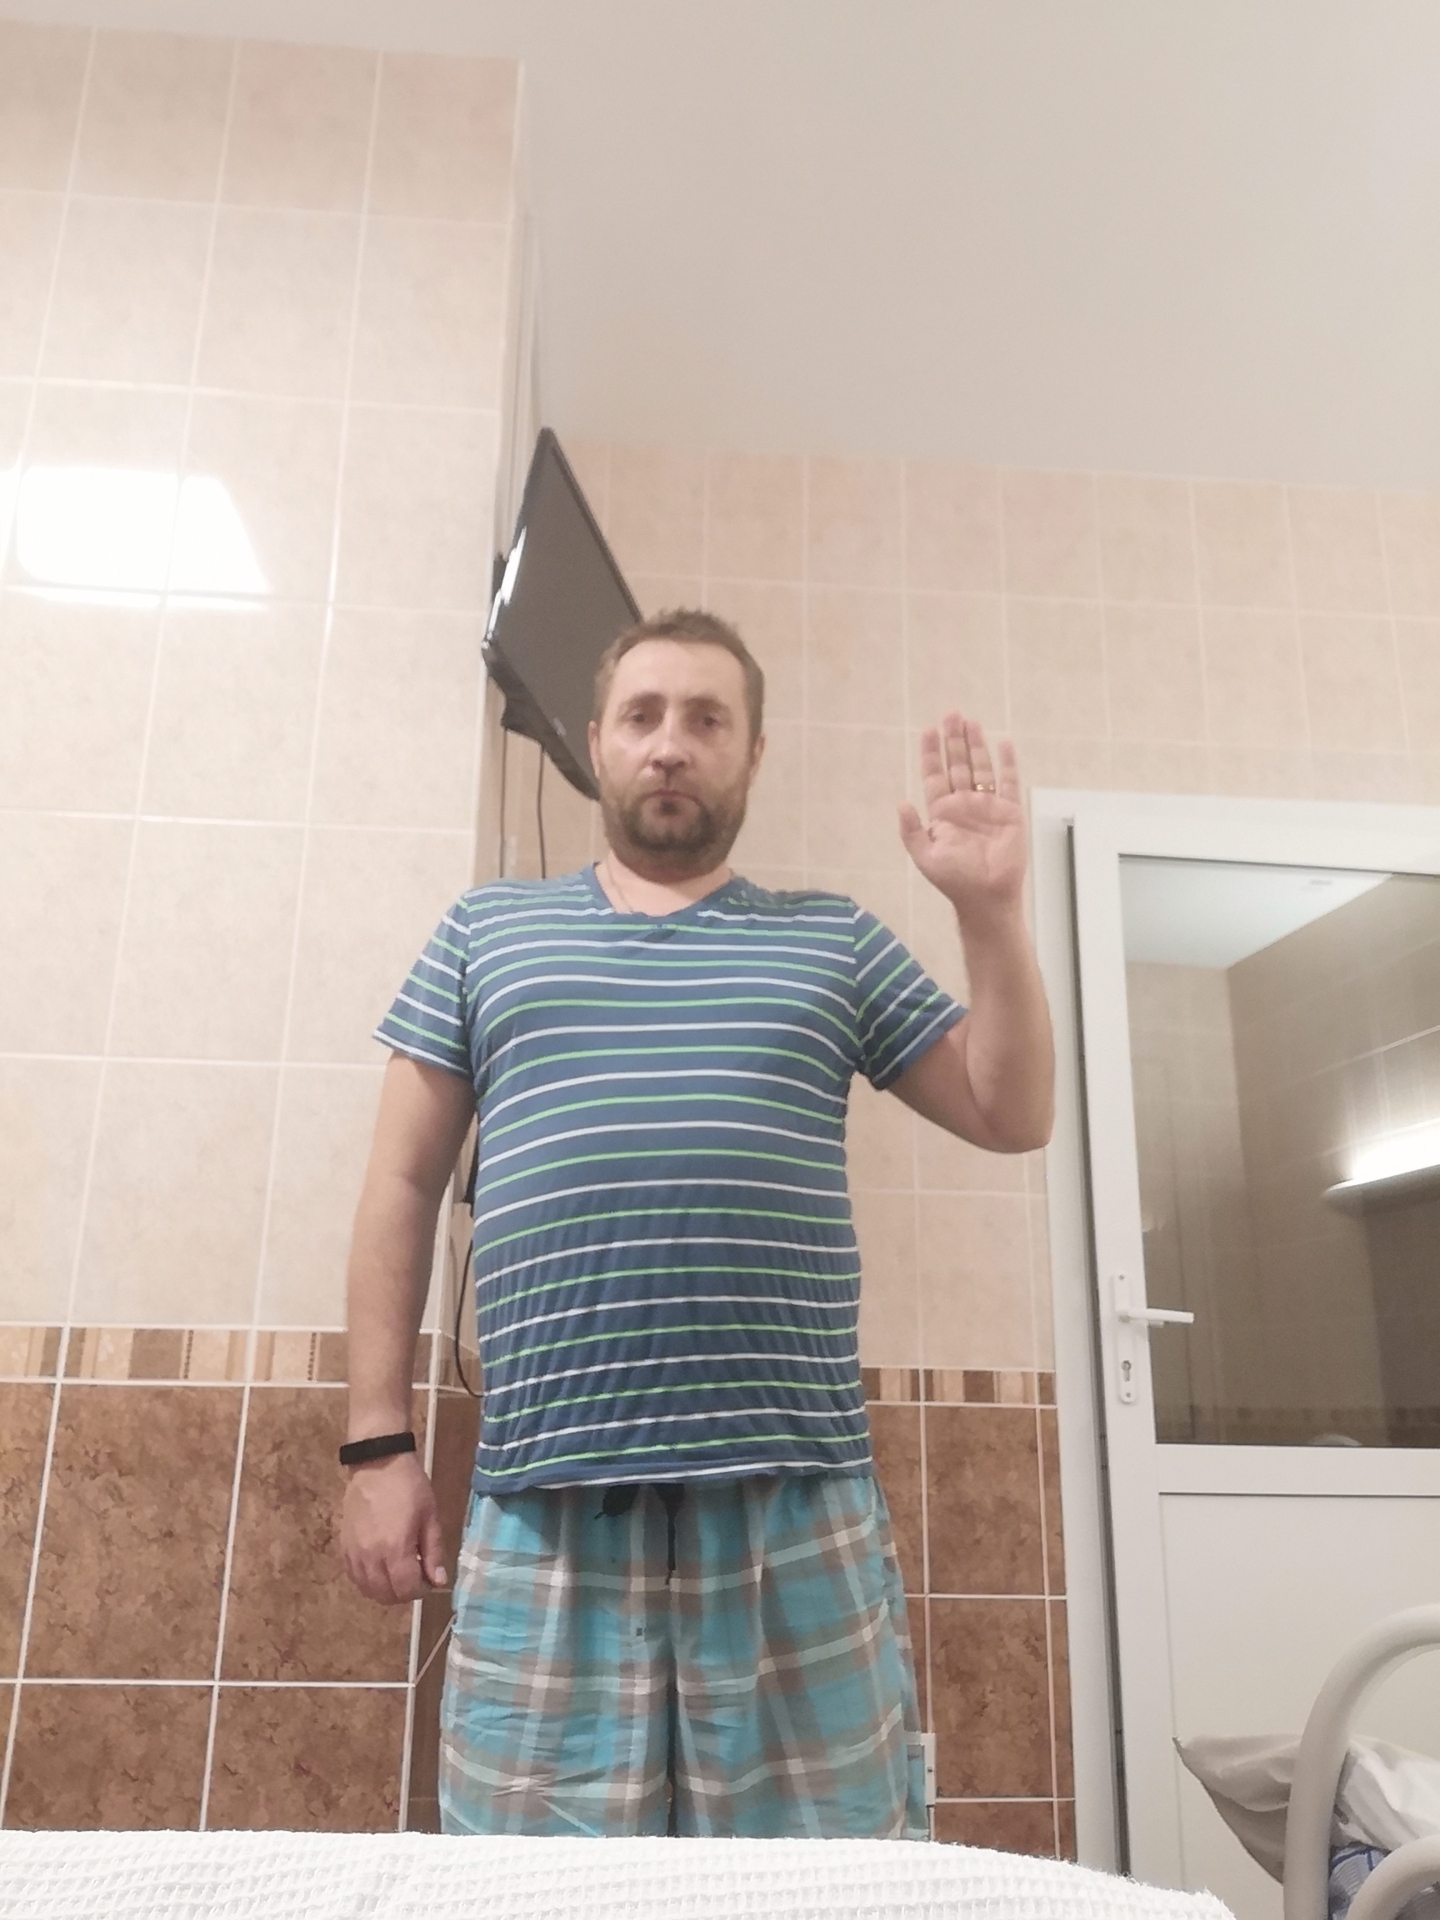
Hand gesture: stop